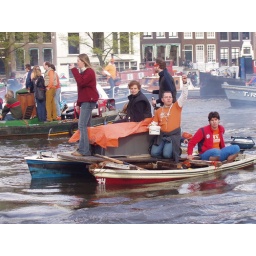
the man in orange was bailing water out